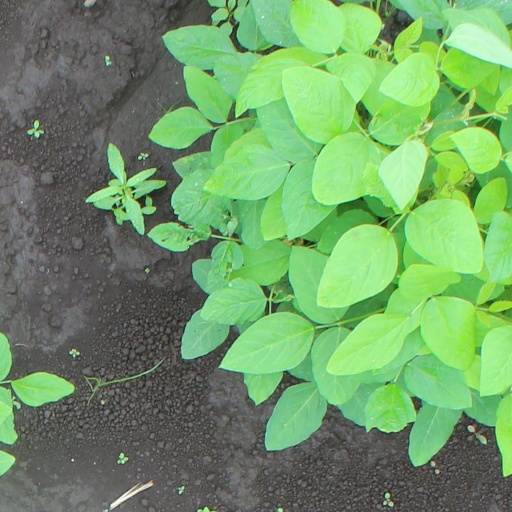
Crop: soybean